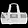
Label: Bag